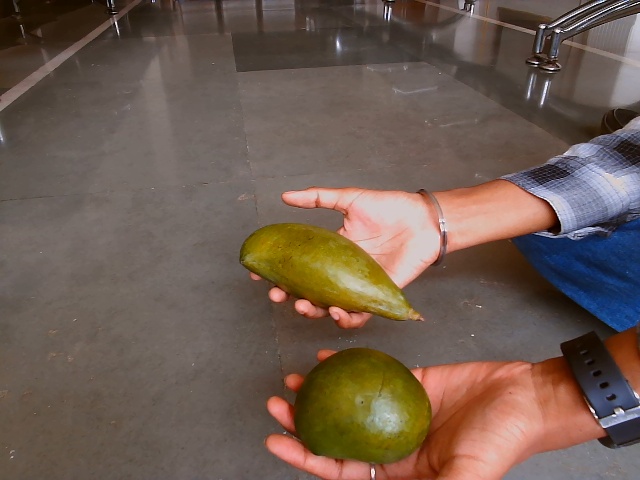
Label: Raw_Mango